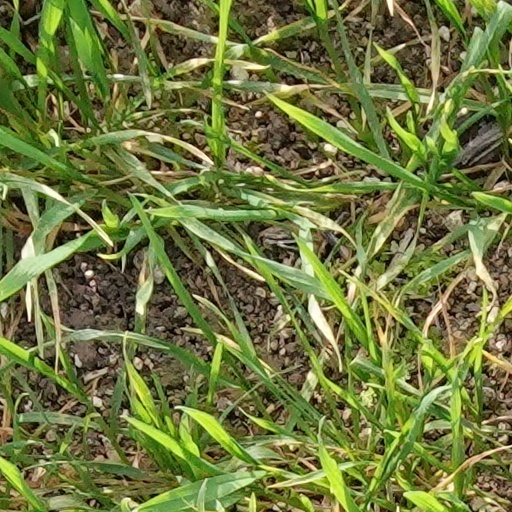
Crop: wheat